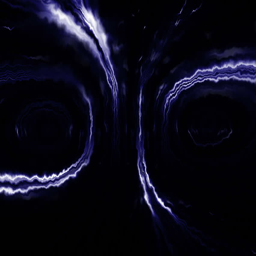
night club fancy lights in a dark background